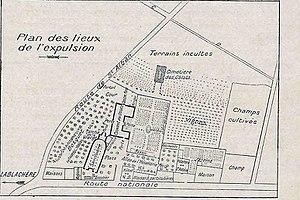
Plan du couvent et de la Basilique d'après une publication datée de 1903
La basilique Notre-Dame-de-Bon-Secours est une église du XIXᵉ siècle située sur la commune de Lablachère dans le département de l'Ardèche.